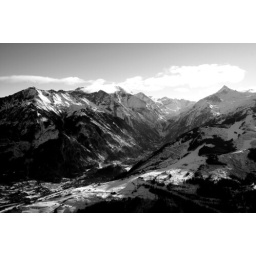
Alpen in black and white